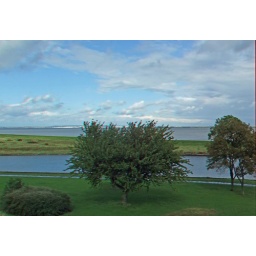
Coalhouse Fort in anaglyph 3D stereo red cyan glasses to view